Raúl Diez Canseco

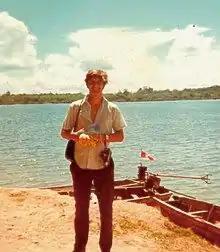
When he didn't enter the National University of Engineering, he went to the jungle to work on the construction of the Marginal de la Selva highway as an assistant surveyor.

In 1968's, he founded San Ignacio de Loyola Pre-University Academy, which started what is today the San Ignacio de Loyola Educational Corporation, currently formed by the San Ignacio de Loyola University (USIL), USIL Graduate School, School of Chefs of USIL, Institute of Entrepreneurs, San Ignacio University in Miami, San Ignacio de Recalde (in Lima) and San Ignacio de Loyola (in Asunción, Paraguay) schools and Coloring Dreams Early Education Center in Lima and Miami.